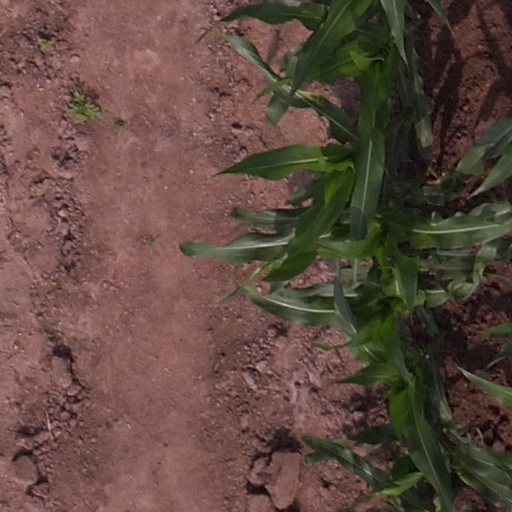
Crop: maize; corn